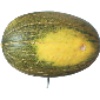
Label: melon_piel_de_sapo